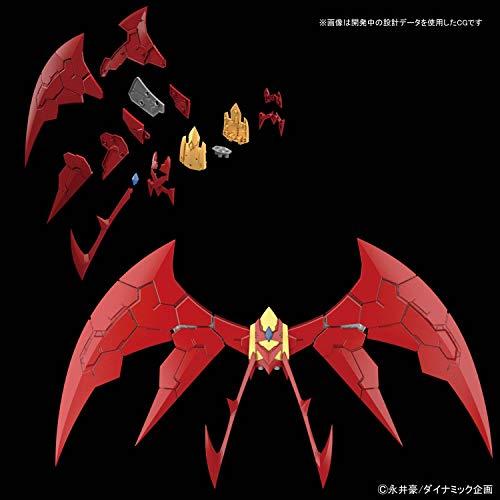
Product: Mazinkaiser (Infinitism), Bandai Spirits HG
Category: Toys & Games | Hobbies | Models & Model Kits | Model Kits
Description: Includes the final Kaiser blade, Kaiser blades x2, and Kaiser pilders in docked and flying forms.
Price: $53.40
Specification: ProductDimensions:2x6x7.5inches|ItemWeight:1.4pounds|ShippingWeight:1.94pounds(Viewshippingratesandpolicies)|ASIN:B07TRLQK74|Itemmodelnumber:-|Manufacturerrecommendedage:13yearsandup